Muhammad ibn Abd al-Wahhab

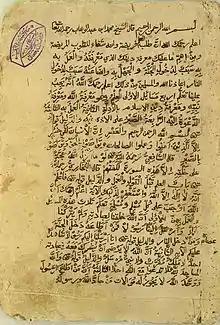
"Usul al-Thalatha" (Three Fundamental Principles), a pamphlet by Ibn 'Abd al-Wahhab

Muhammad Ibn ʿAbd al-Wahhab is generally acknowledged to have been born in 1703 into the sedentary and impoverished Arab clan of Banu Tamim in 'Uyayna, a village in the Najd region of central Arabia. Before the emergence of the movement, there was a very limited history of Islamic education in the area. For this reason, Ibn ʿAbd al-Wahhab had modest access to Islamic education during his youth. Despite this, the area had nevertheless produced several notable jurists of the Hanbali school of orthodox Sunni jurisprudence, which was the school of law most prominently practiced in the area. In fact, Ibn ʿAbd-al-Wahhab's own family "had produced several doctors of the school," with his father, ʿAbd al-Wahhāb, having been the Hanbali jurisconsult of the Najd and his grandfather, Sulaymān, having been a judge of Hanbali law.